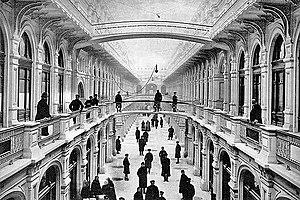
Le Goum à son ouverture en 1893. L'intérieur du Goum à l'ouverture en 1893.